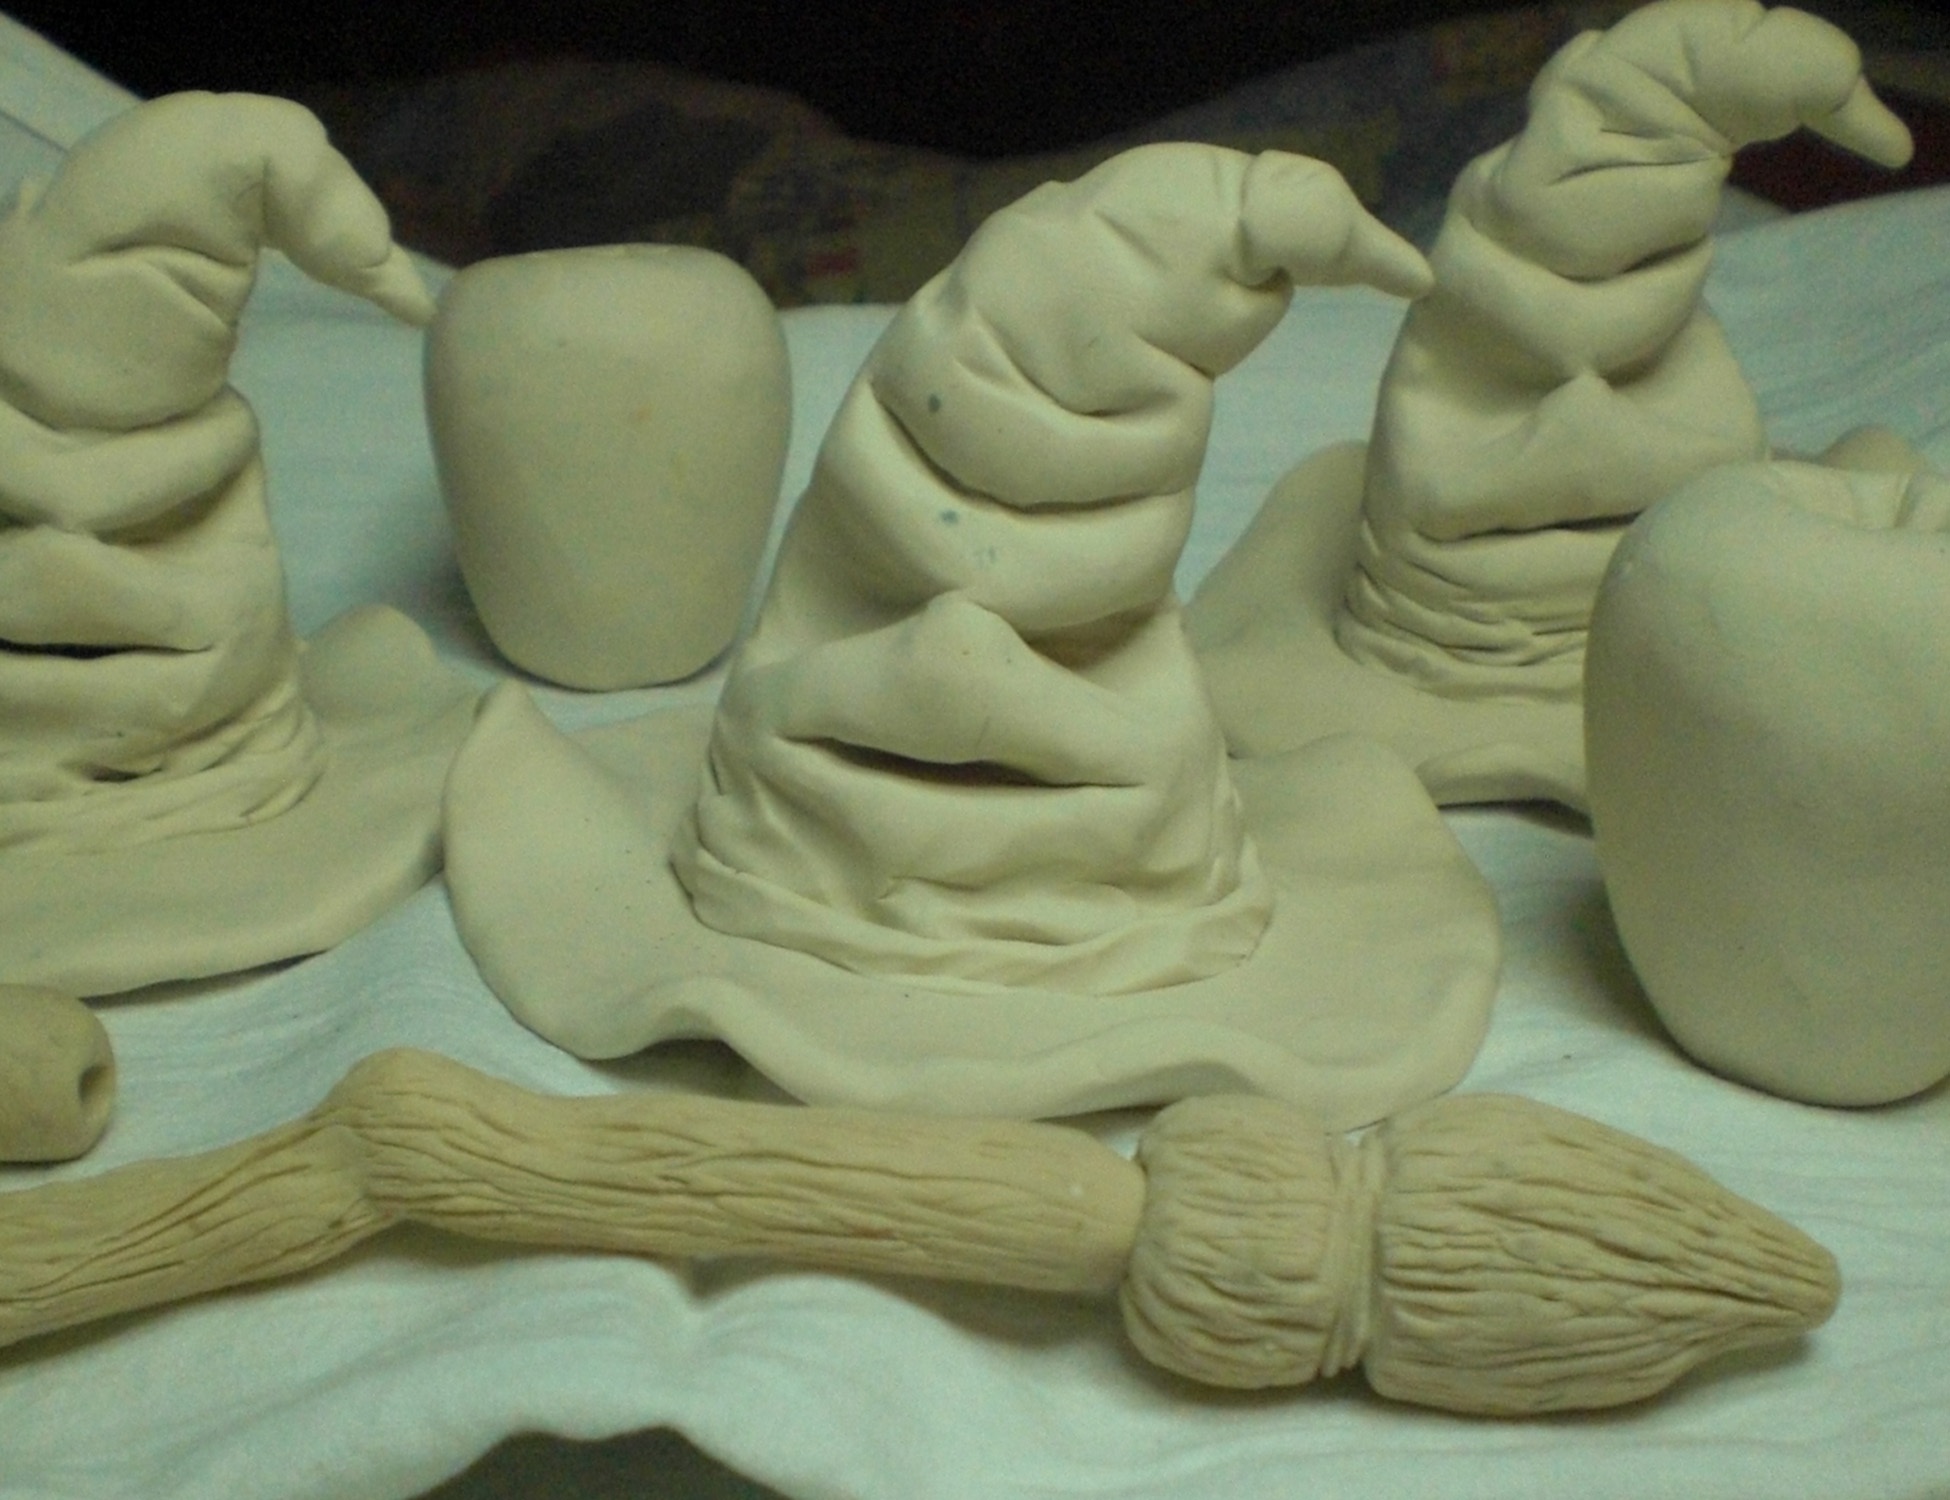
statue, decoration, food, ceramic, holiday, hat, christmas, season, material, ornament, harry potter, sculpture, art, icing, decorative, figurine, clay, carving, relief, stone carving, oyster mushroom, sorting hat